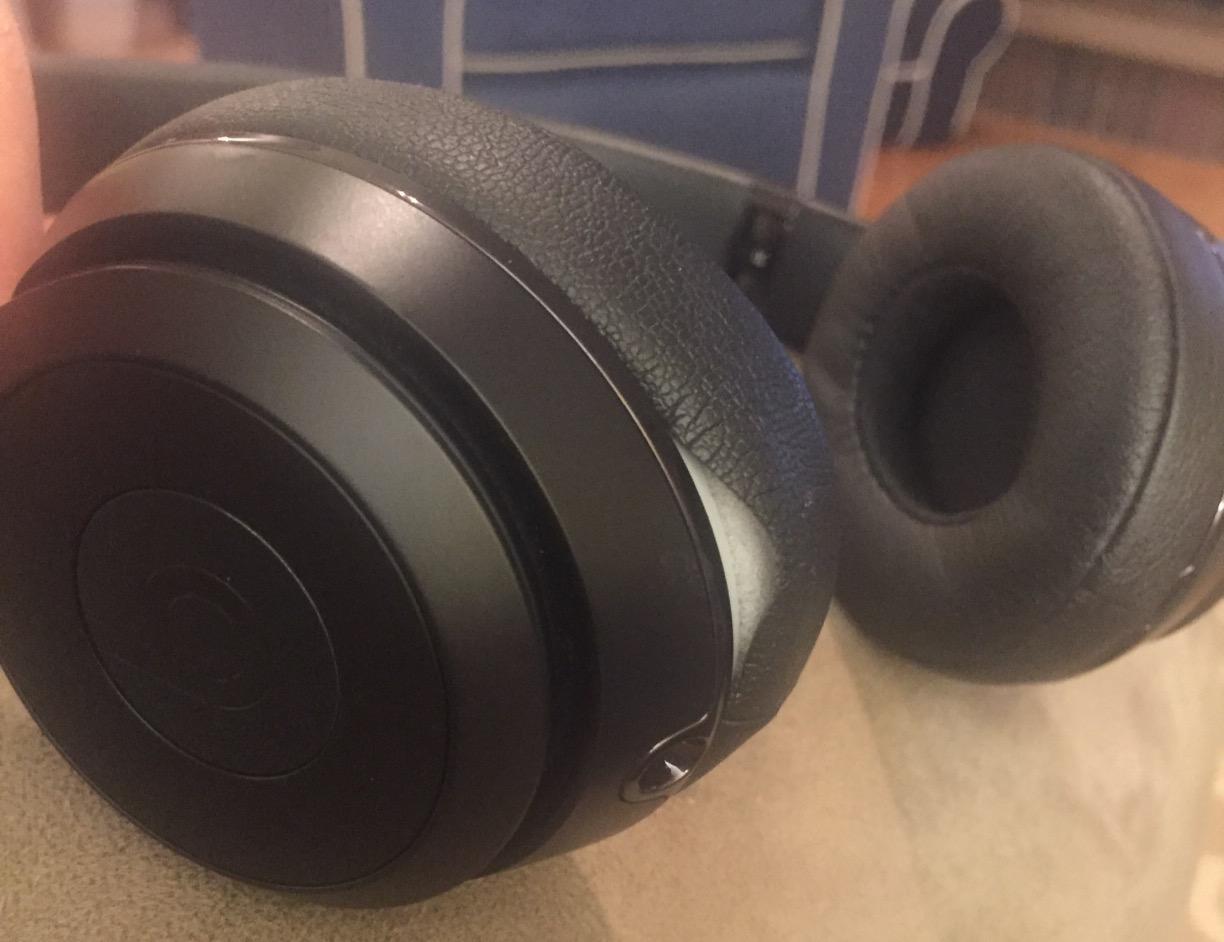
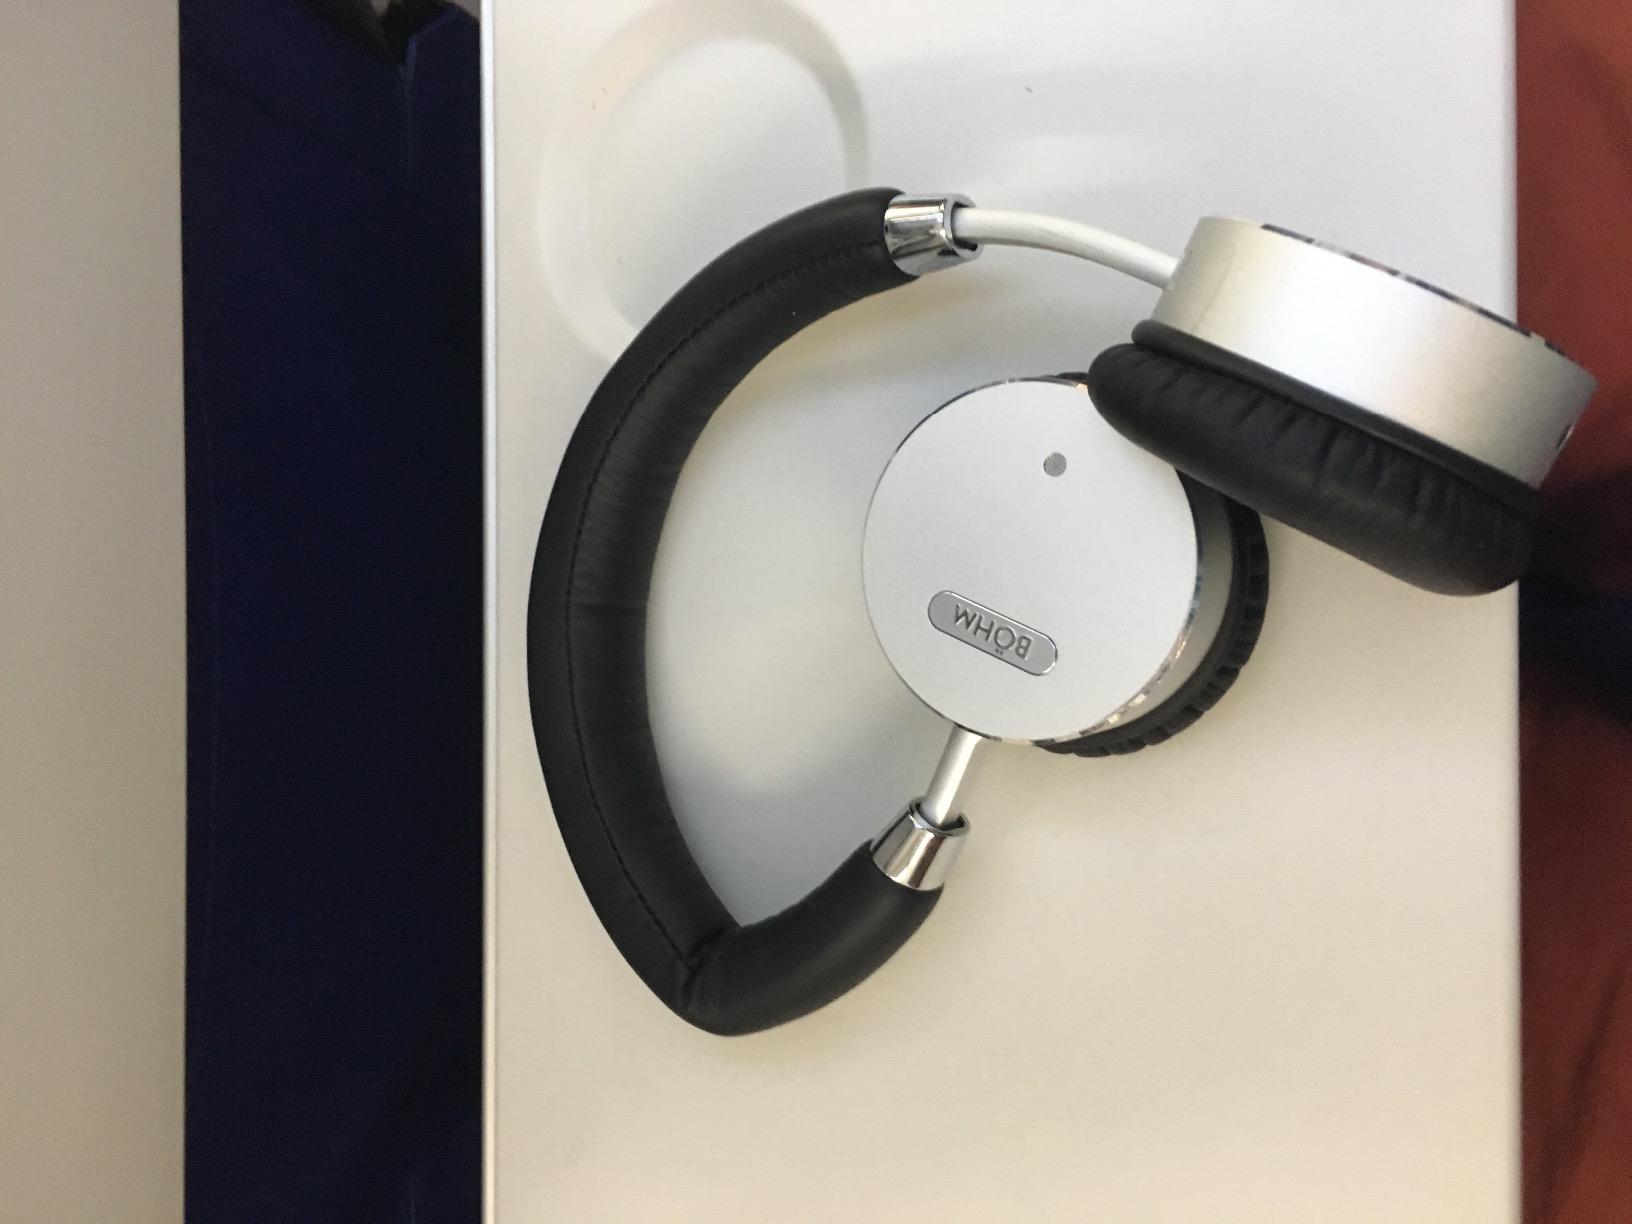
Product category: headphones
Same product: no